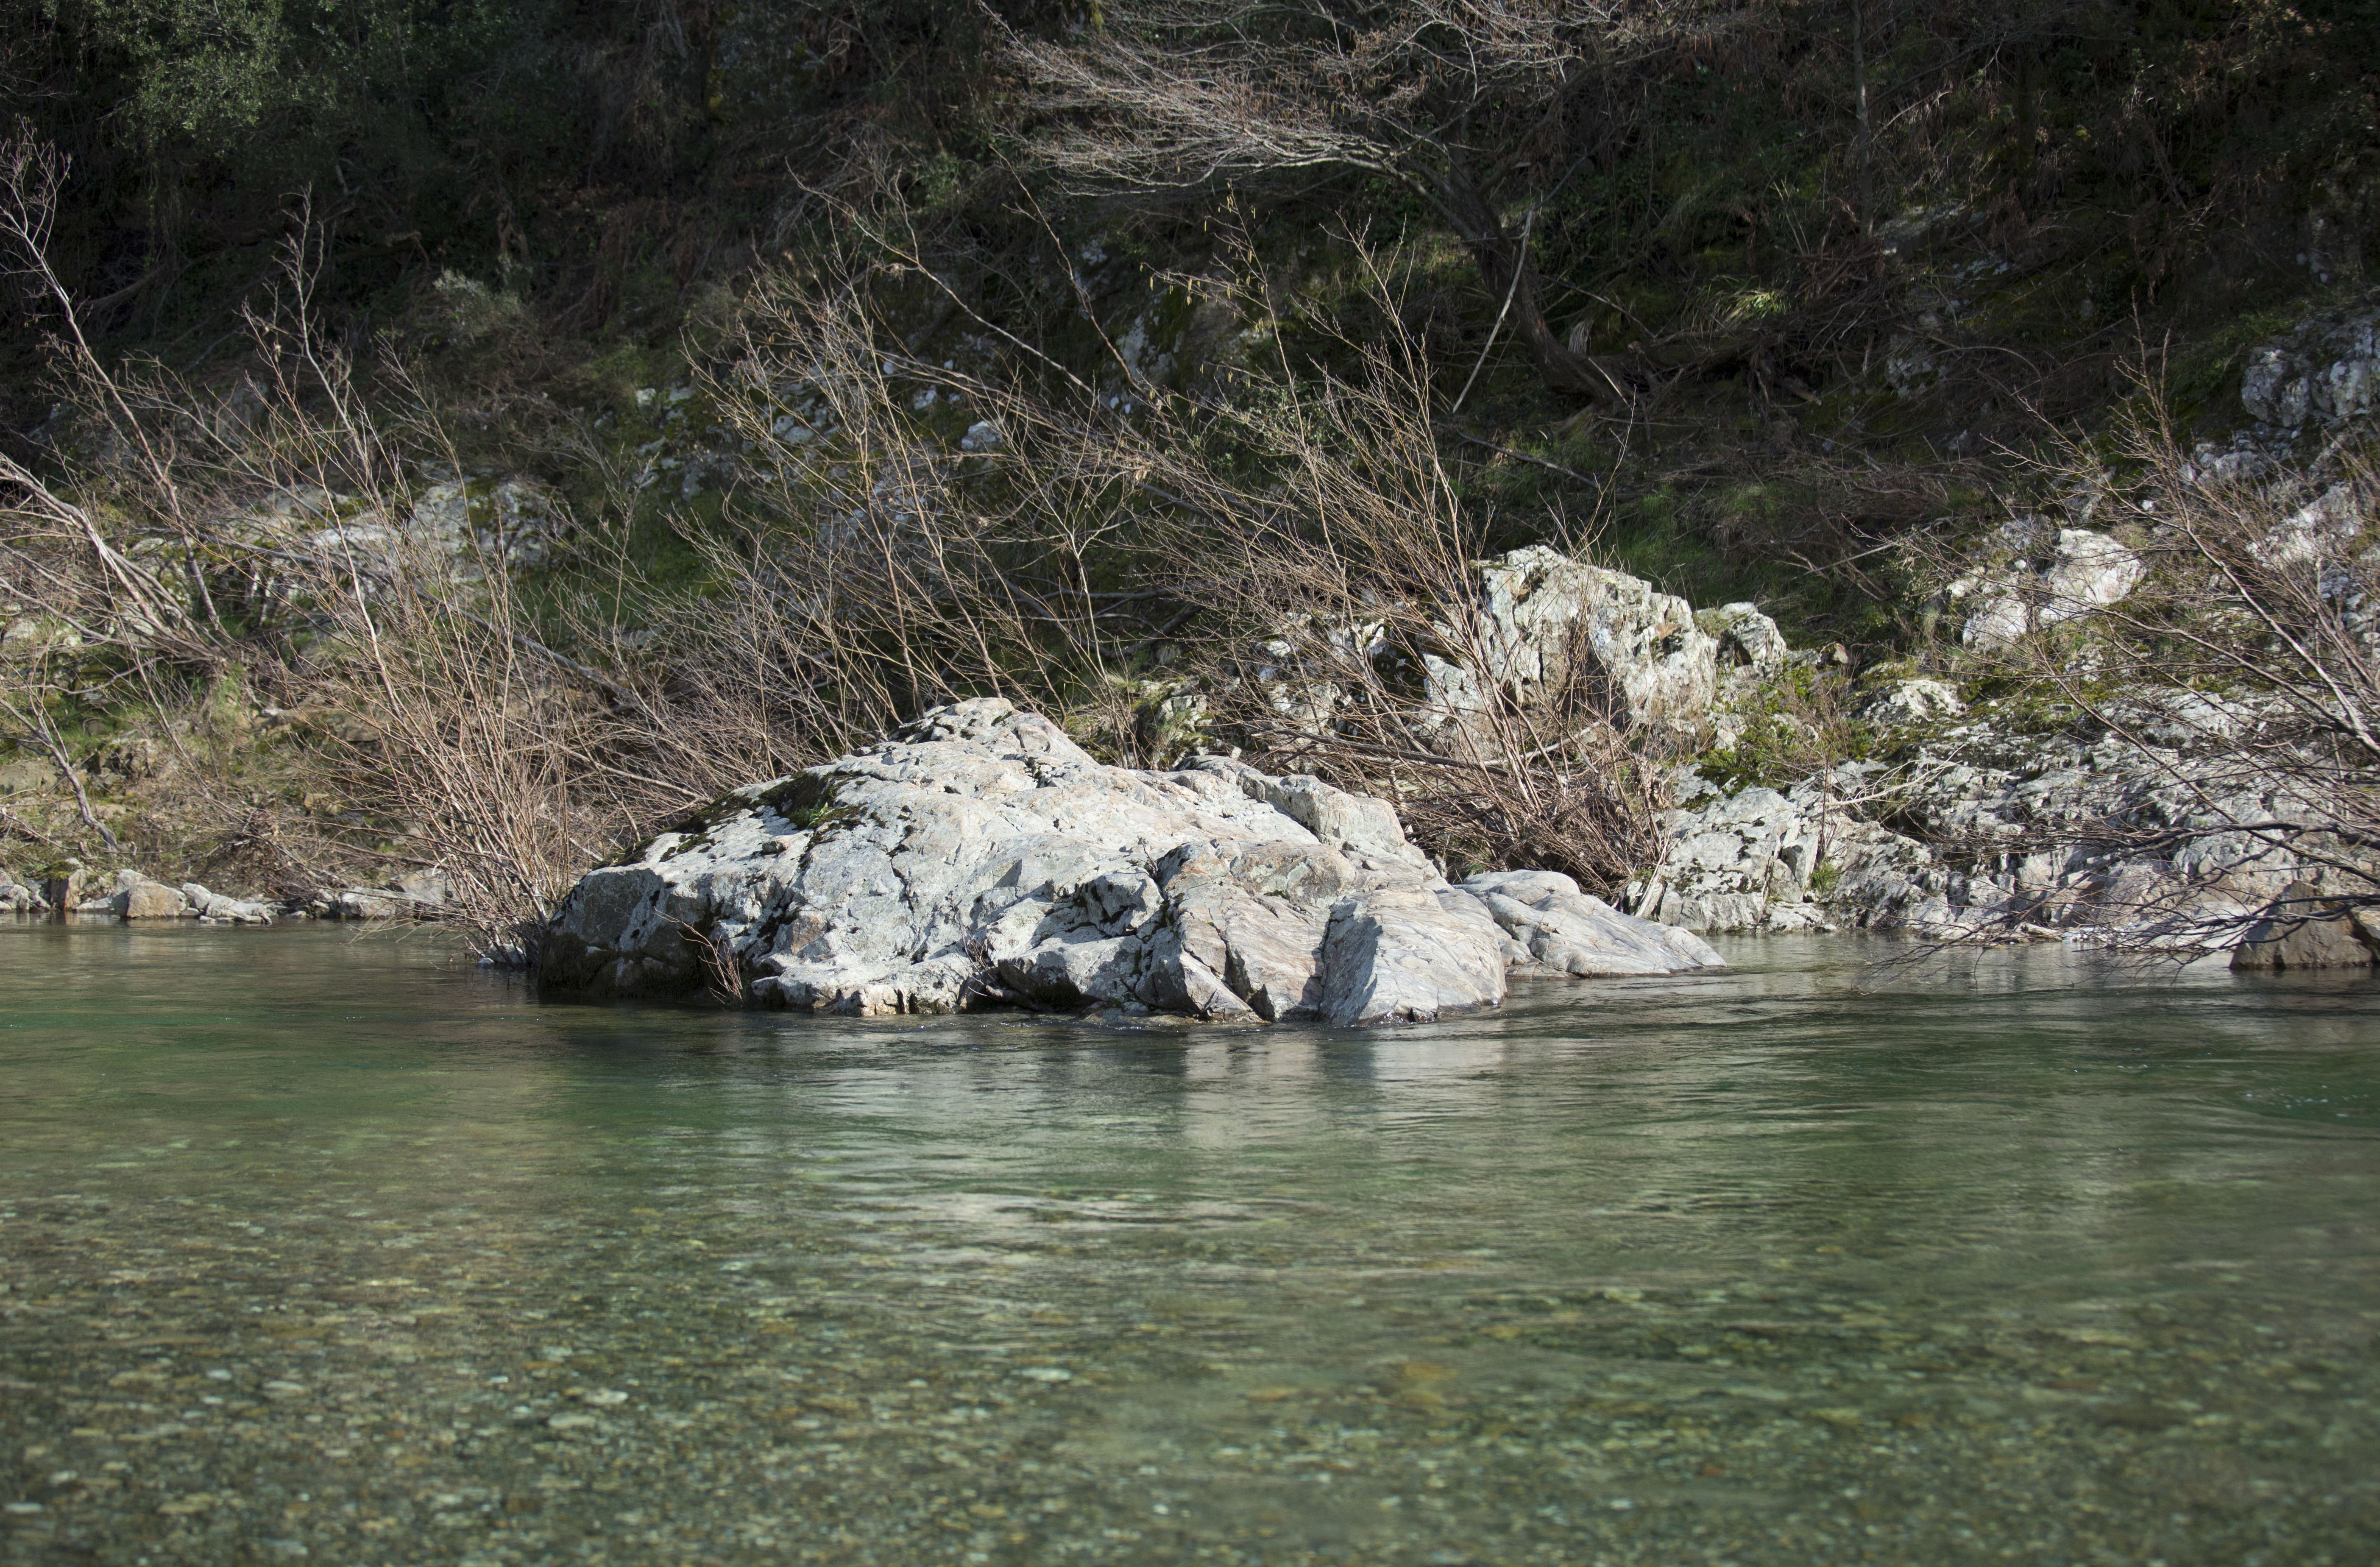
water, nature, rock, wilderness, field, river, environment, stream, green, rapid, grey, reflections, roche, roc, water courses, recreational fishing